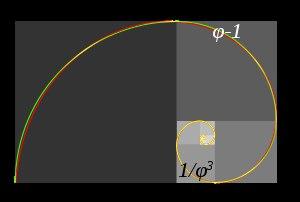
La géométrie sacrée est un type de design architectural, industriel et artistique base sur la repetition de certaines formes geometriques que l'on retrouve souvent dans un lieu sacré, par exemple dans une mosquee, un temple, une synagogue ou une église. Selon certaines religions et courants spirituels, dieu a cree le monde selon un plan geometrique que l'on peut verifier a la fois sur un plan microsomique et macrocosmique. Plutarche a attribue cette decouverte a Platon, ecrivant que "Platon a dit que dieu cree de facon geometrique constamment et continuellement". Durant les temps modernes, le mathematicien Carl Friedrich Gauss a adapte ce dicton de platon en disant "Dieu arithmetises".
En géométrie, une spirale d'or est une spirale logarithmique avec un facteur de croissance de, appelé nombre d'or. Une spirale d'or devient plus large par un facteur de φ pour chaque quart de tour qu'elle fait.